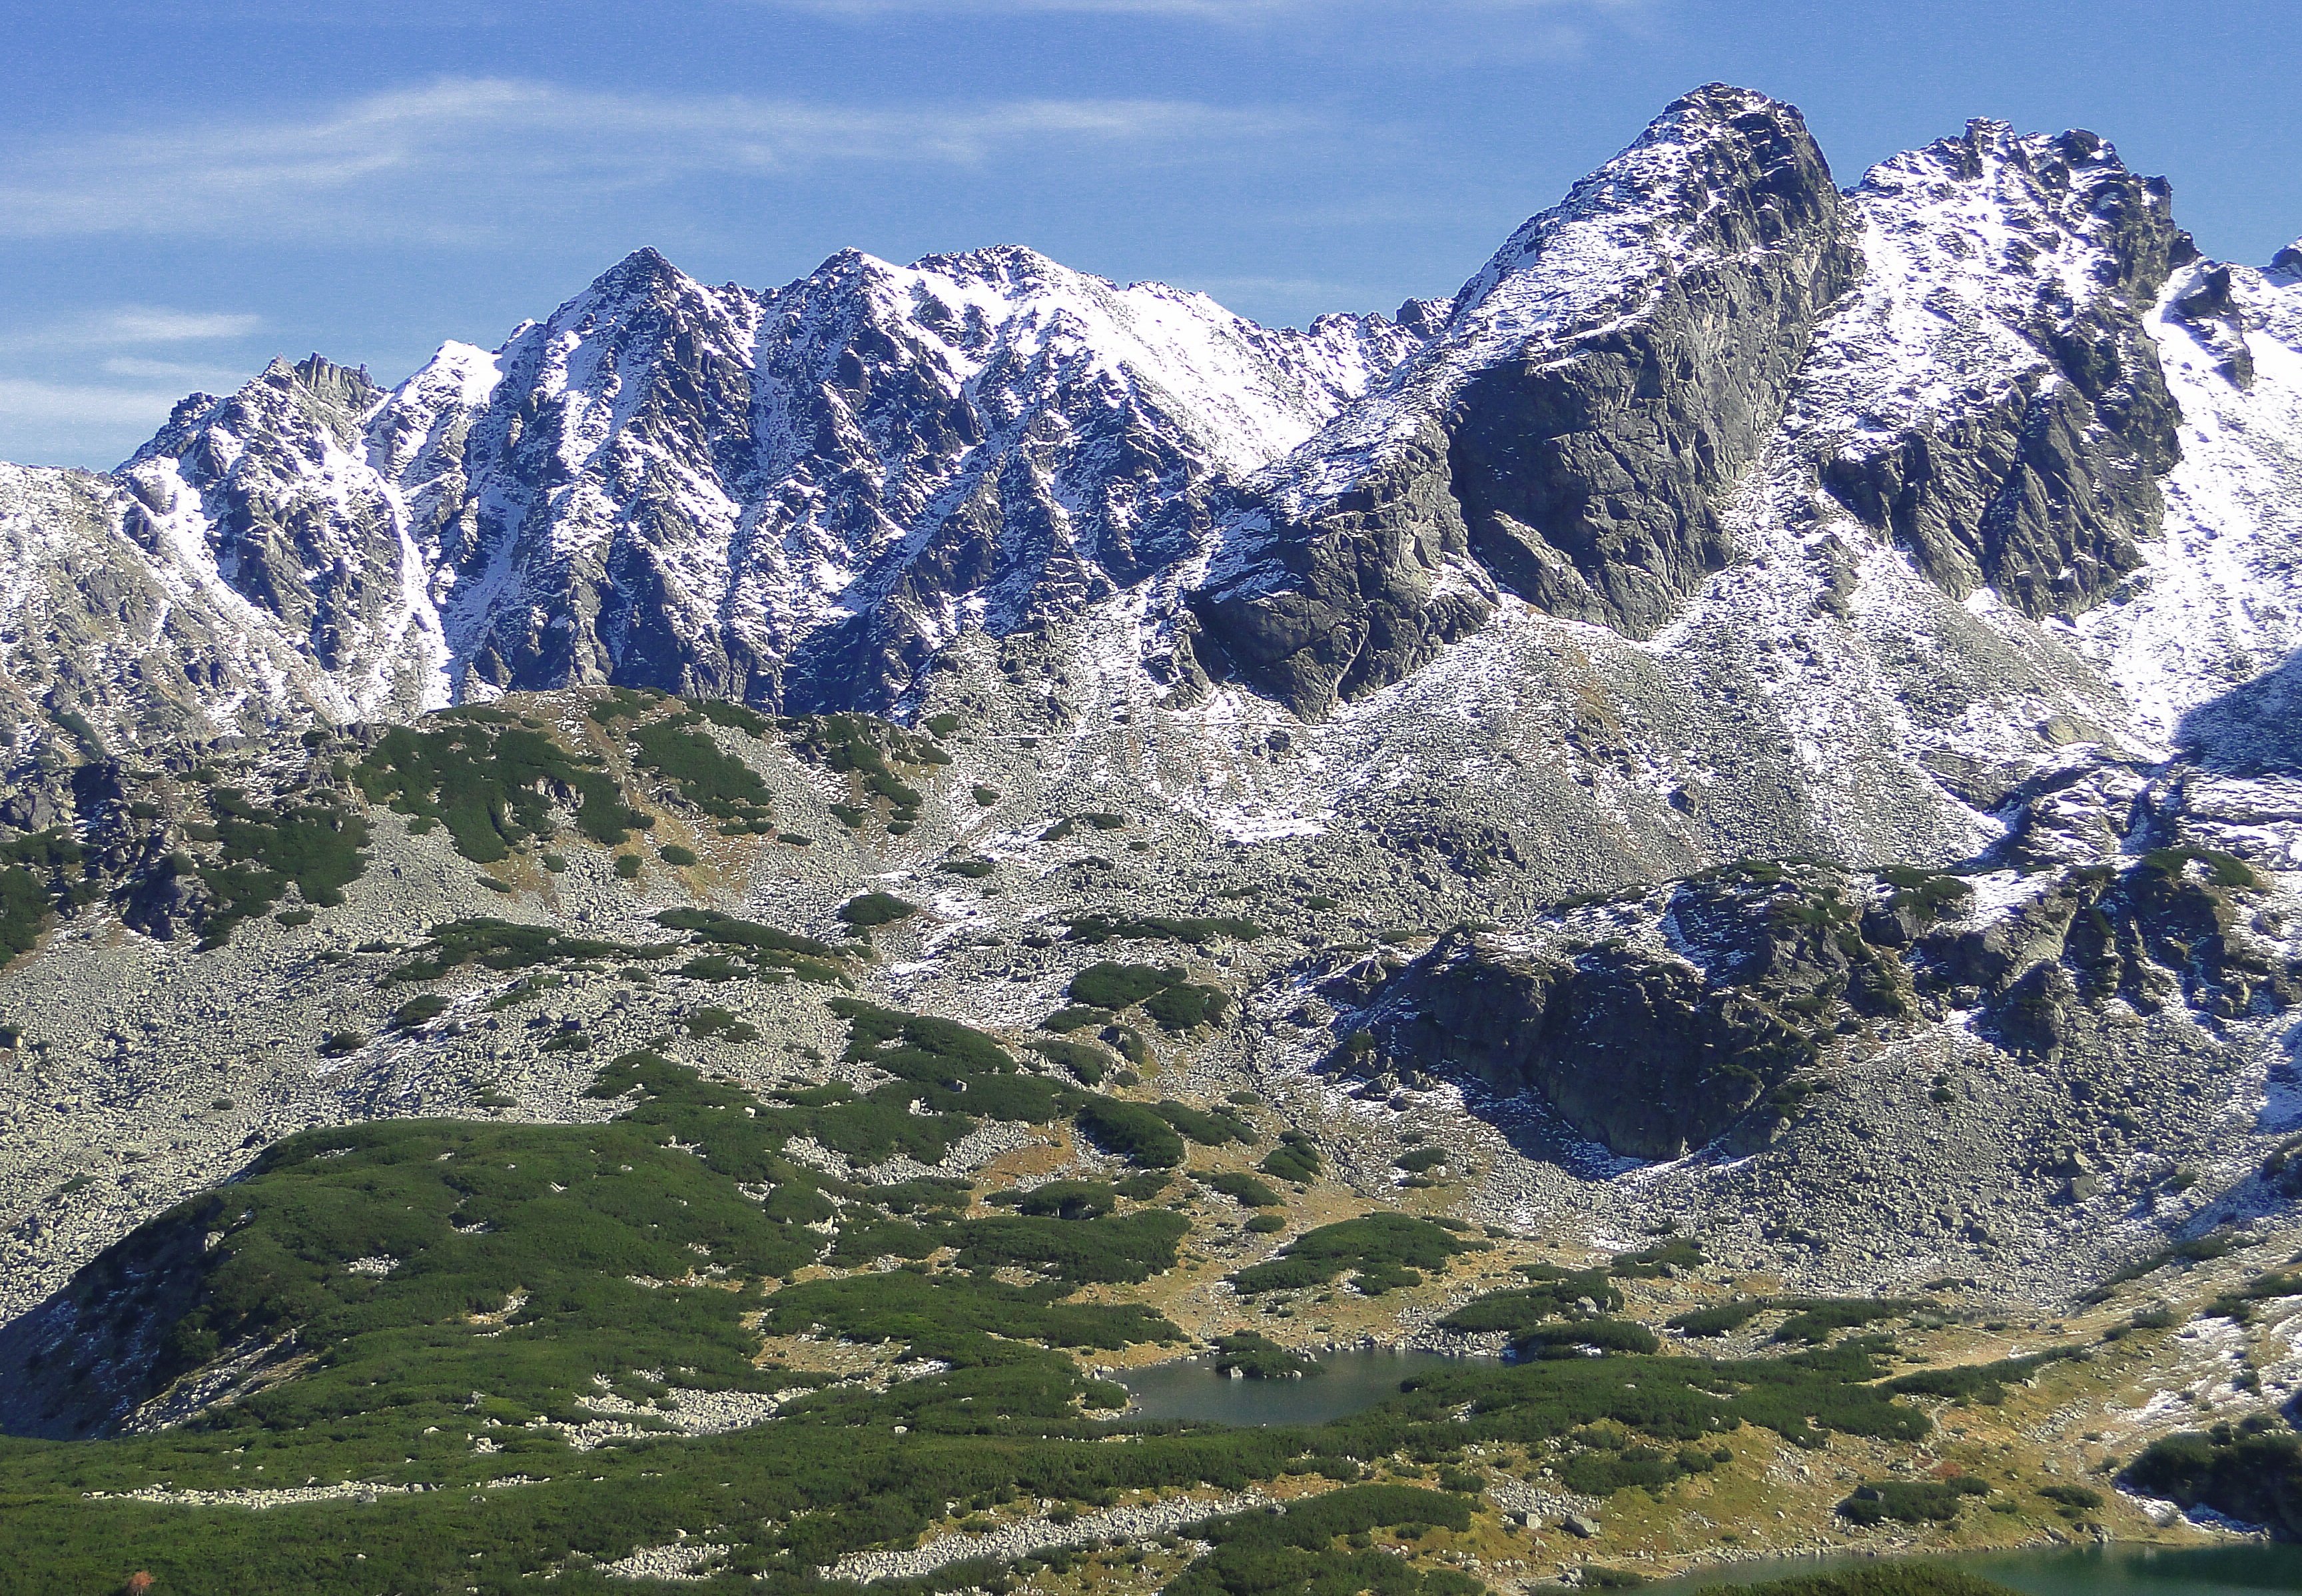
landscape, water, wilderness, walking, mountain, snow, hiking, meadow, adventure, view, valley, mountain range, ridge, summit, rocks, sunny, massif, mountains, alps, backpacking, plateau, fell, cirque, the national park, tatry, moraine, the silence, polish tatras, the stones, hiking trail, joints, landform, the prospect of, snow capped mountains, the high tatras, mountain pass, mountain pine, geographical feature, mountainous landforms, gasienicowa valley